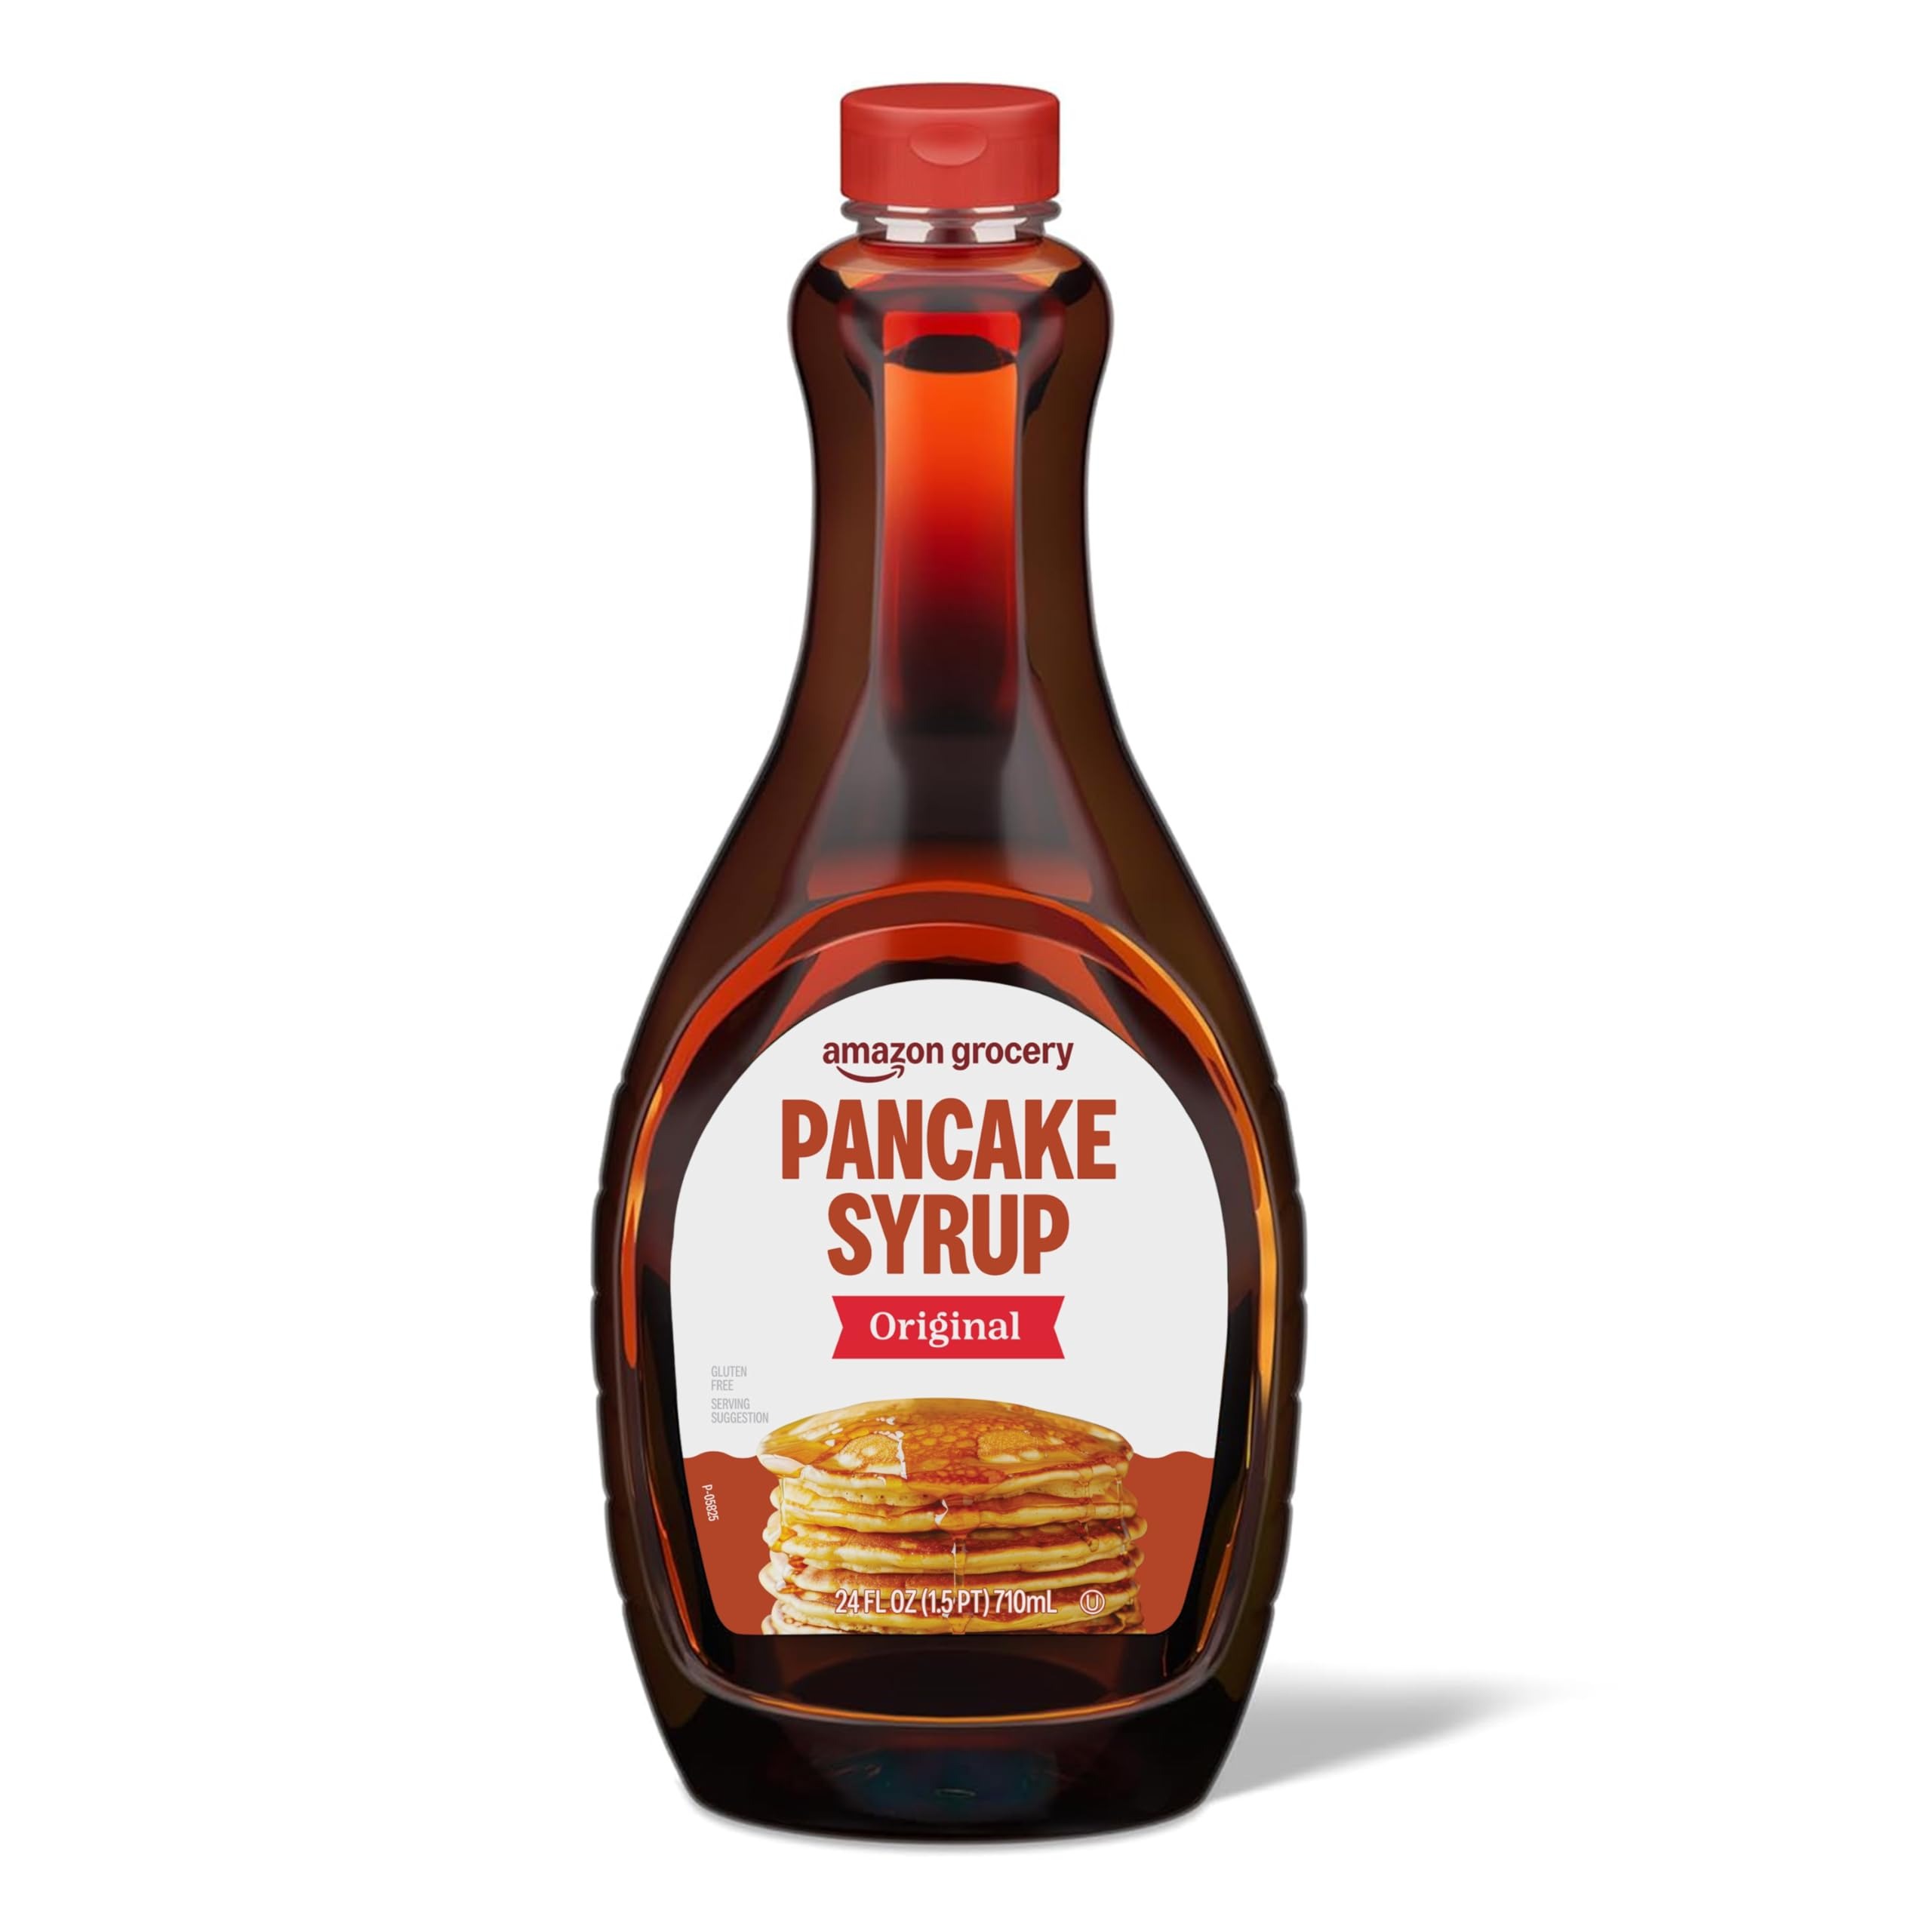
Item Name: Amazon Grocery, Original Pancake Syrup, 24 Fl Oz (Previously Amazon Fresh, Packaging May Vary)
Bullet Point 1: One 24 fluid ounce bottle of Original Pancake Syrup
Bullet Point 2: Some of your favorite Amazon Fresh products are now part of the Amazon Grocery brand! Although packaging may vary during the transition, the ingredients and product remain the same. Thank you for your continued trust in our brand
Bullet Point 3: Traditional pancake syrup
Bullet Point 4: No refrigeration required
Bullet Point 5: Amazon Grocery has all the favorites you love for less. You’ll find everything you need for great-tasting meals in one shopping trip.
Bullet Point 6: Feed your every day with Amazon Grocery
Product Description: One 24 fluid ounce bottle of Original Pancake Syrup
Value: 24.0
Unit: Fl Oz

Price: 2.59